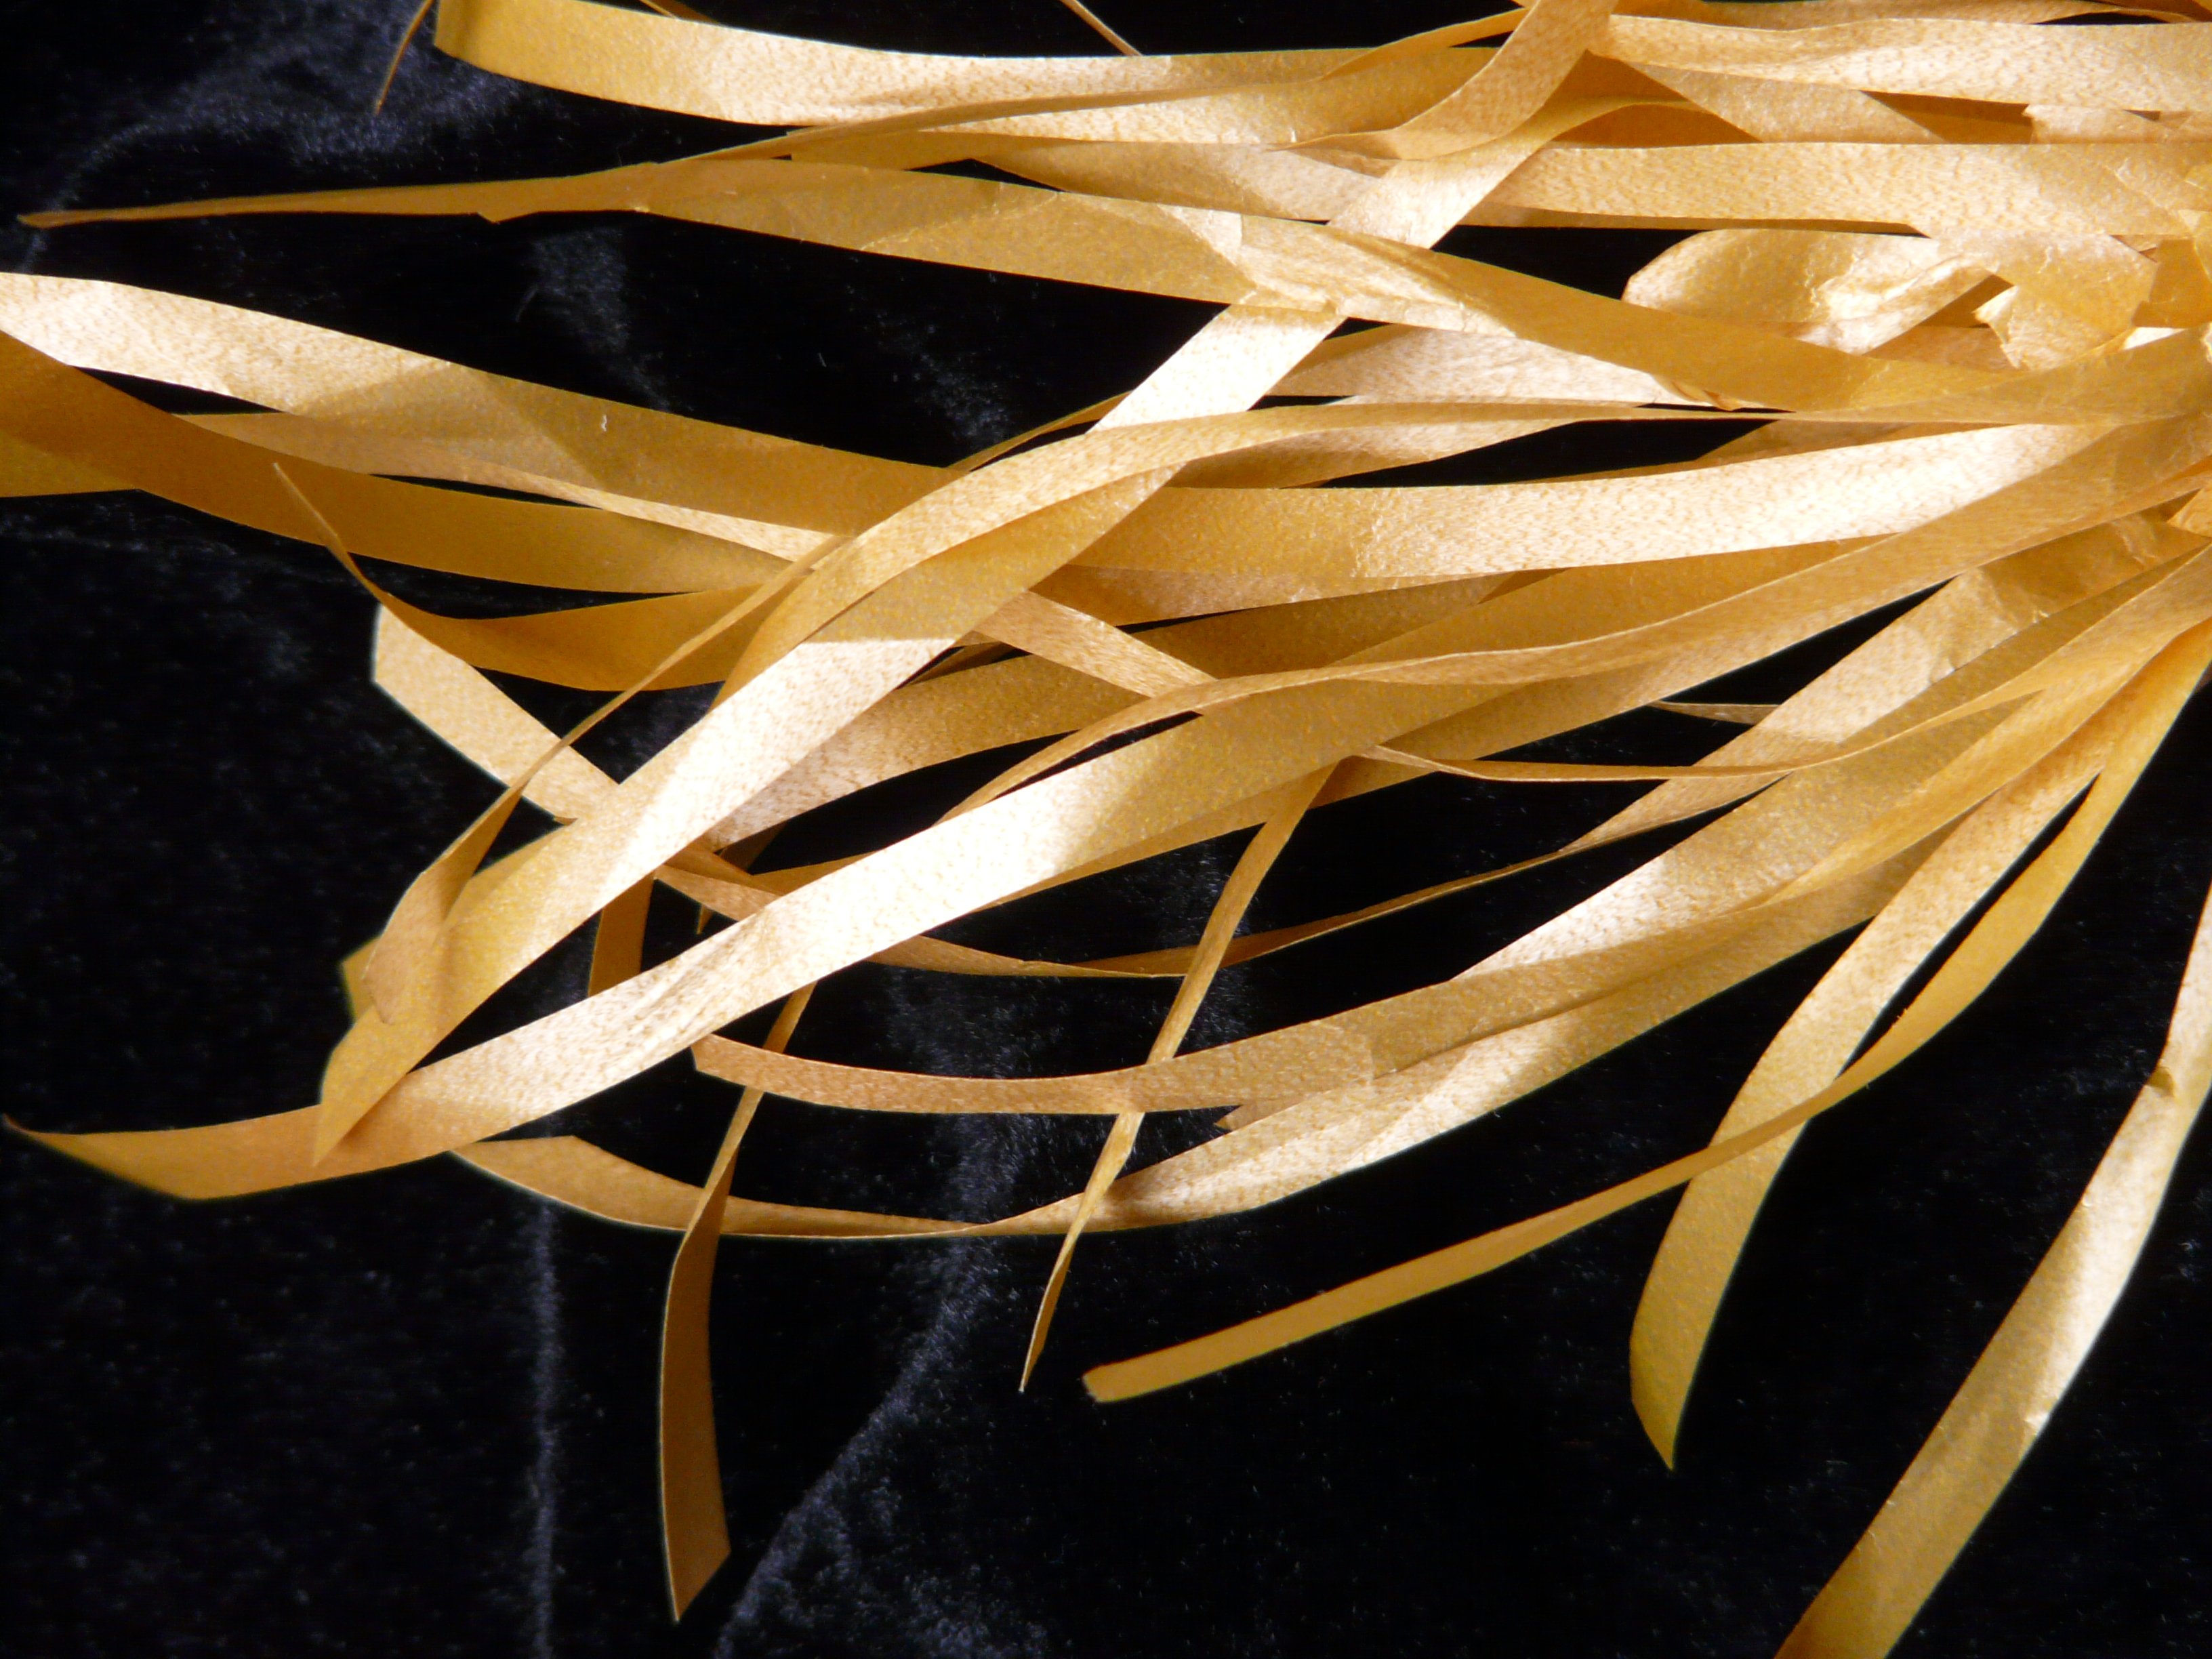
wing, wood, wheel, leaf, flower, cute, gift, clothing, yellow, ornament, art, gold, design, packaging, shiny, macro photography, gift tape, loop tape